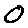
Label: 0